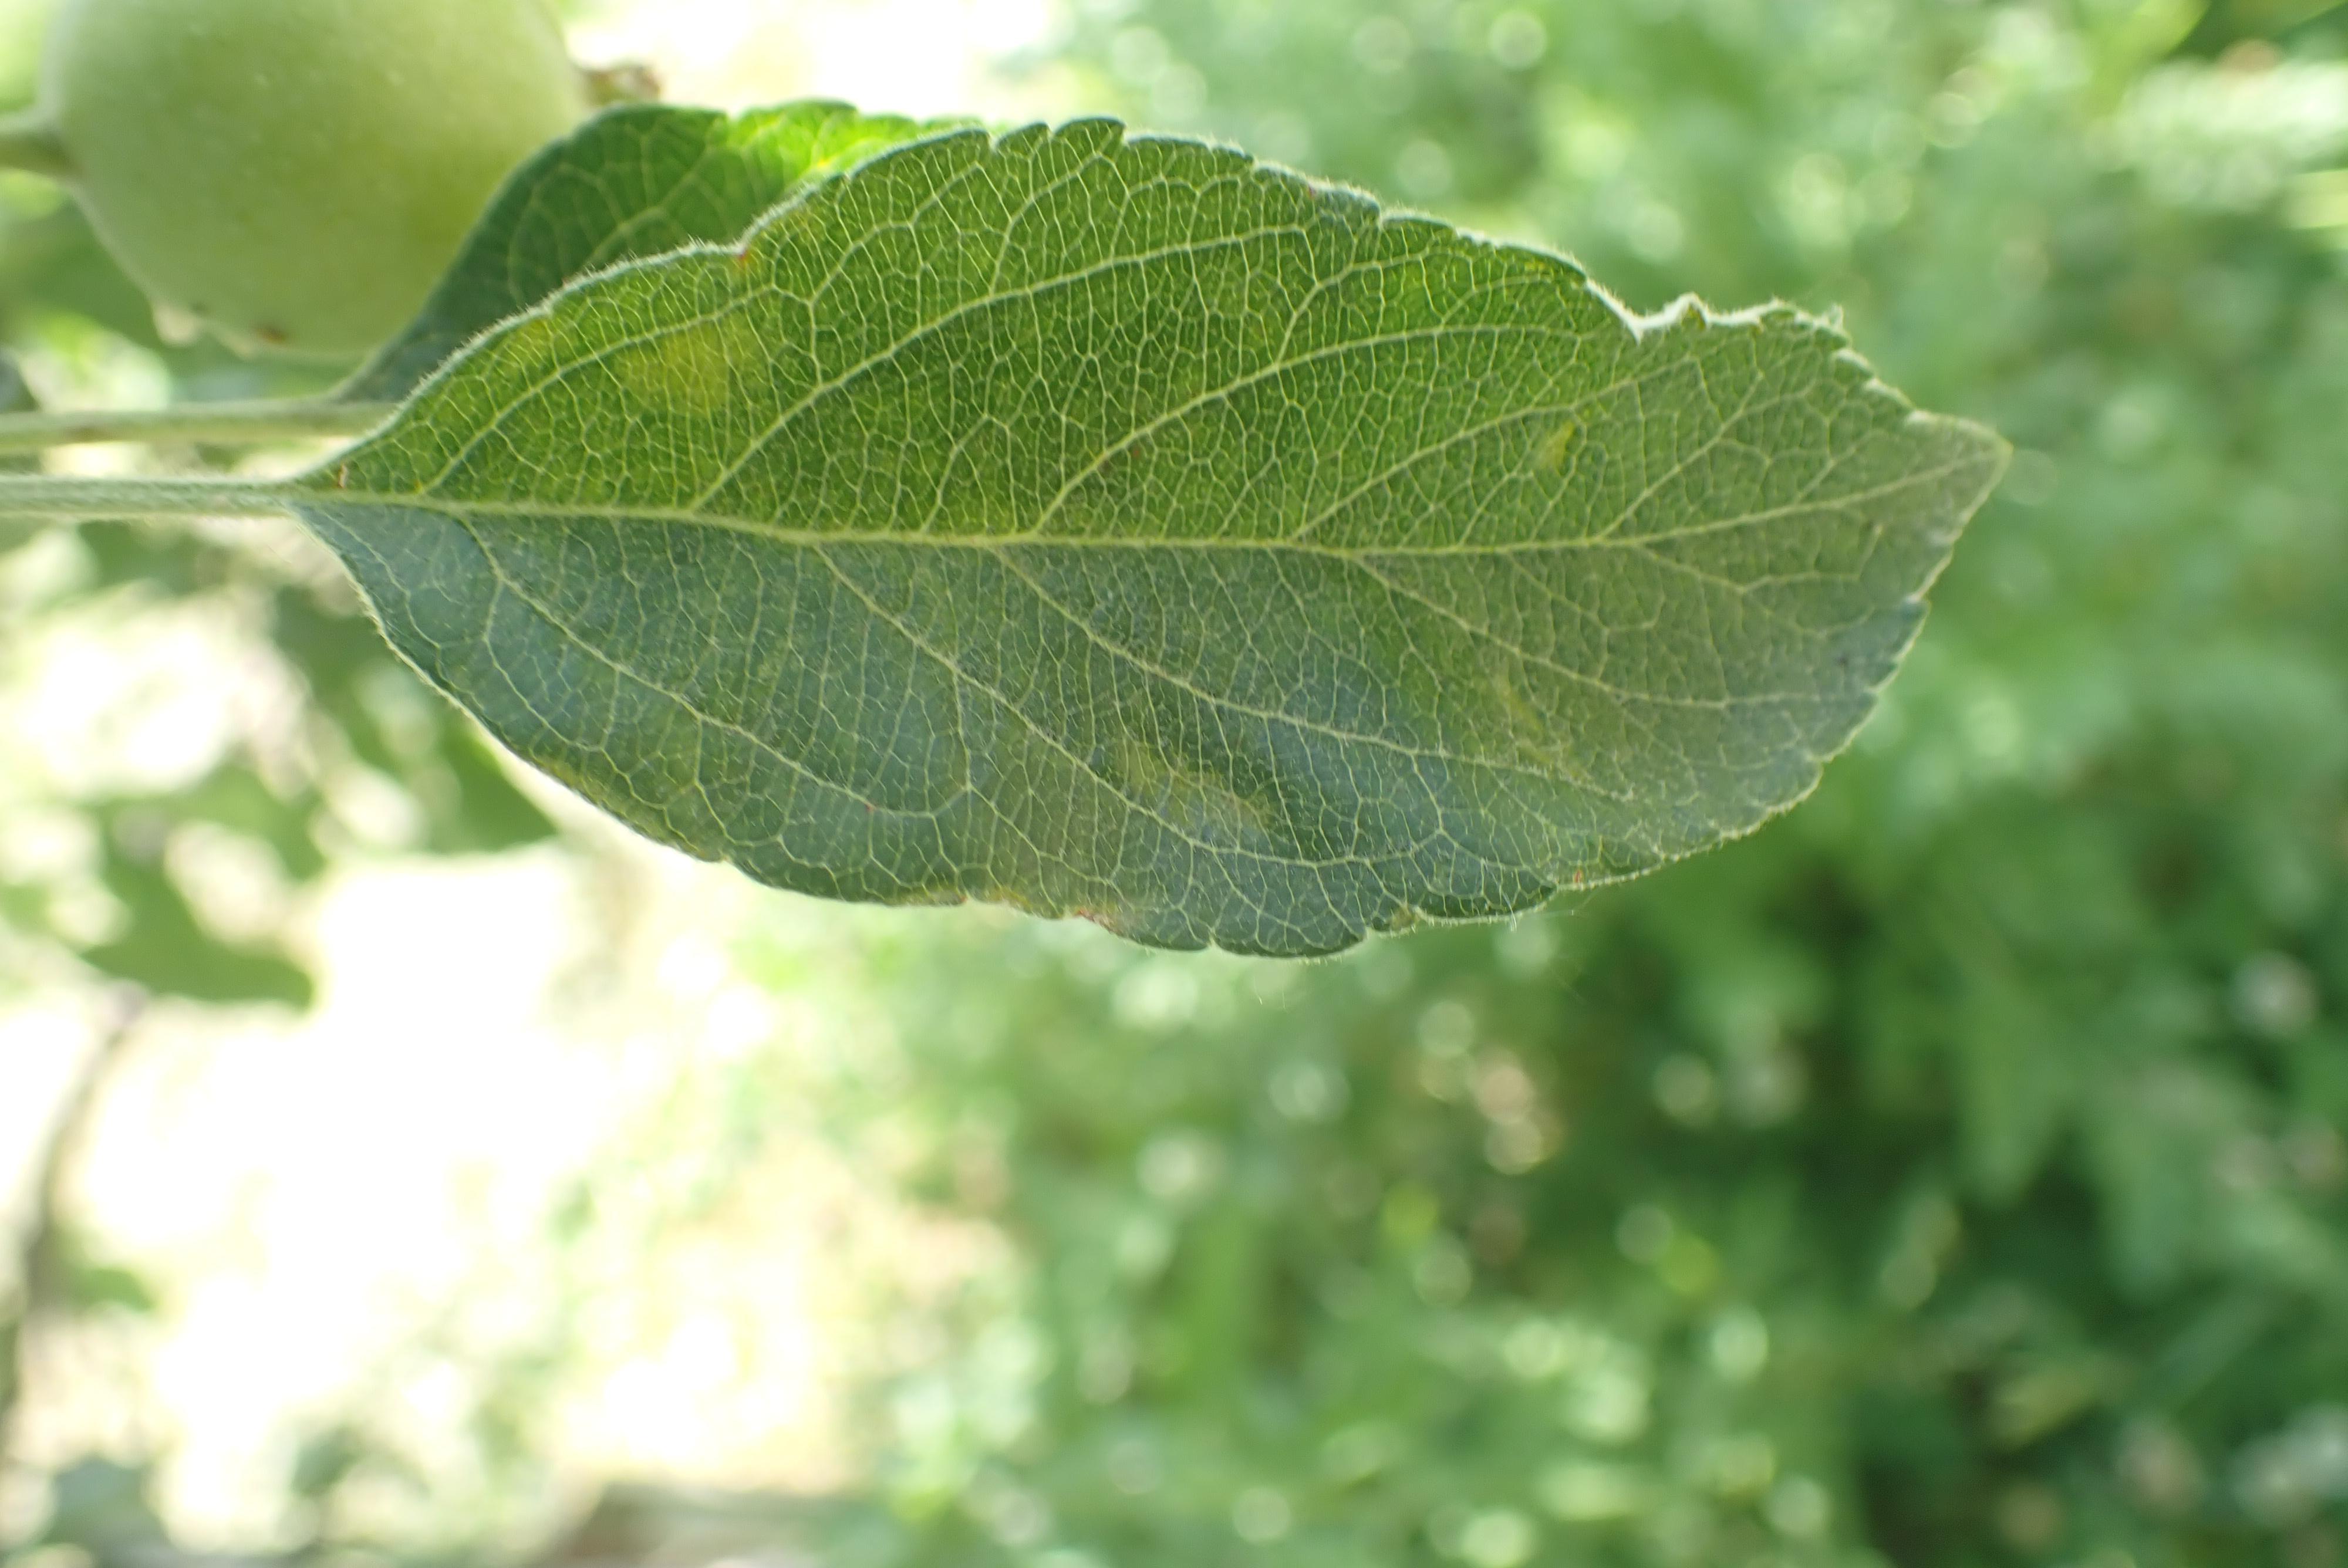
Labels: scab